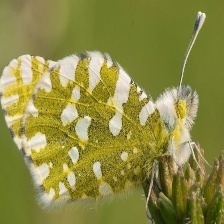
Species: EASTERN DAPPLE WHITE
Butterfly family (ImageNet category): cabbage_butterfly